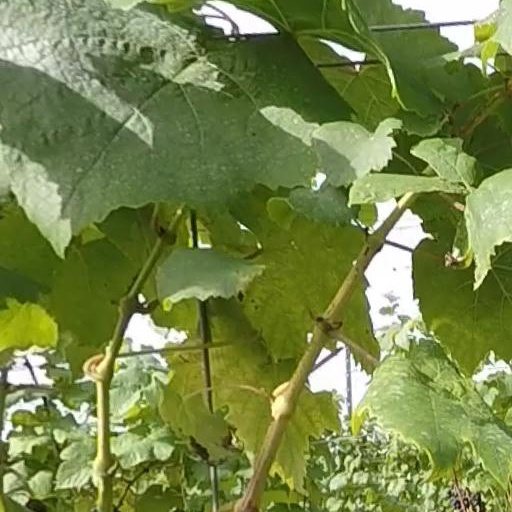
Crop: grape